William Harrison (instrument maker)

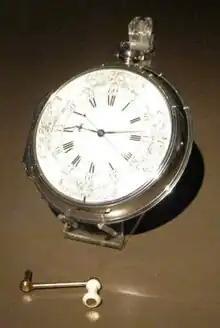
The Harrison H4 marine chronometer

He was born in Barrow-upon-Humber but moved to London to assist his father in developing the chronometer.